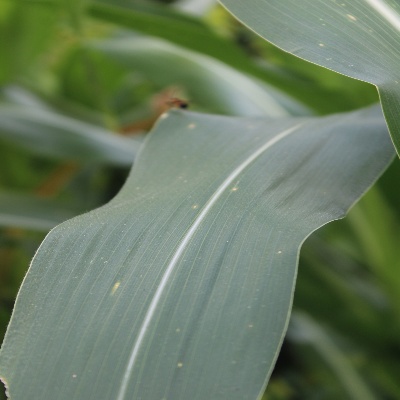
Crop: Maize
Condition: leaf spot